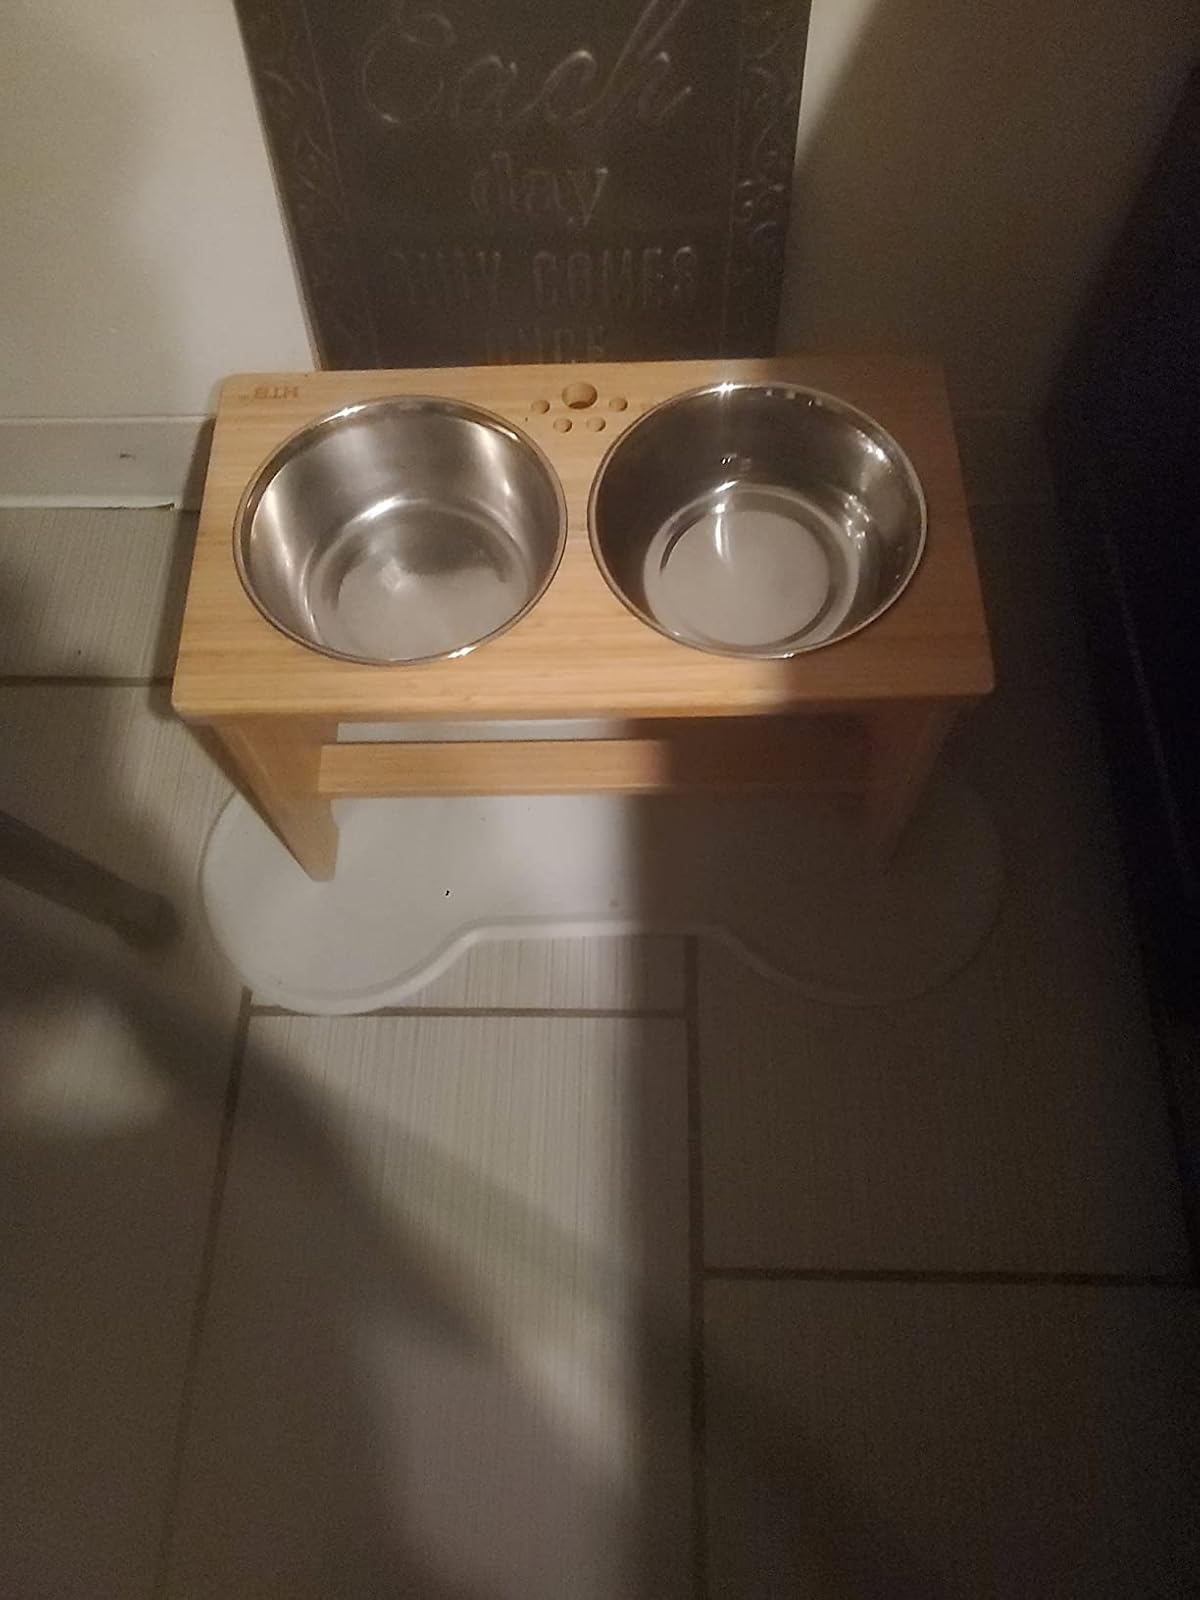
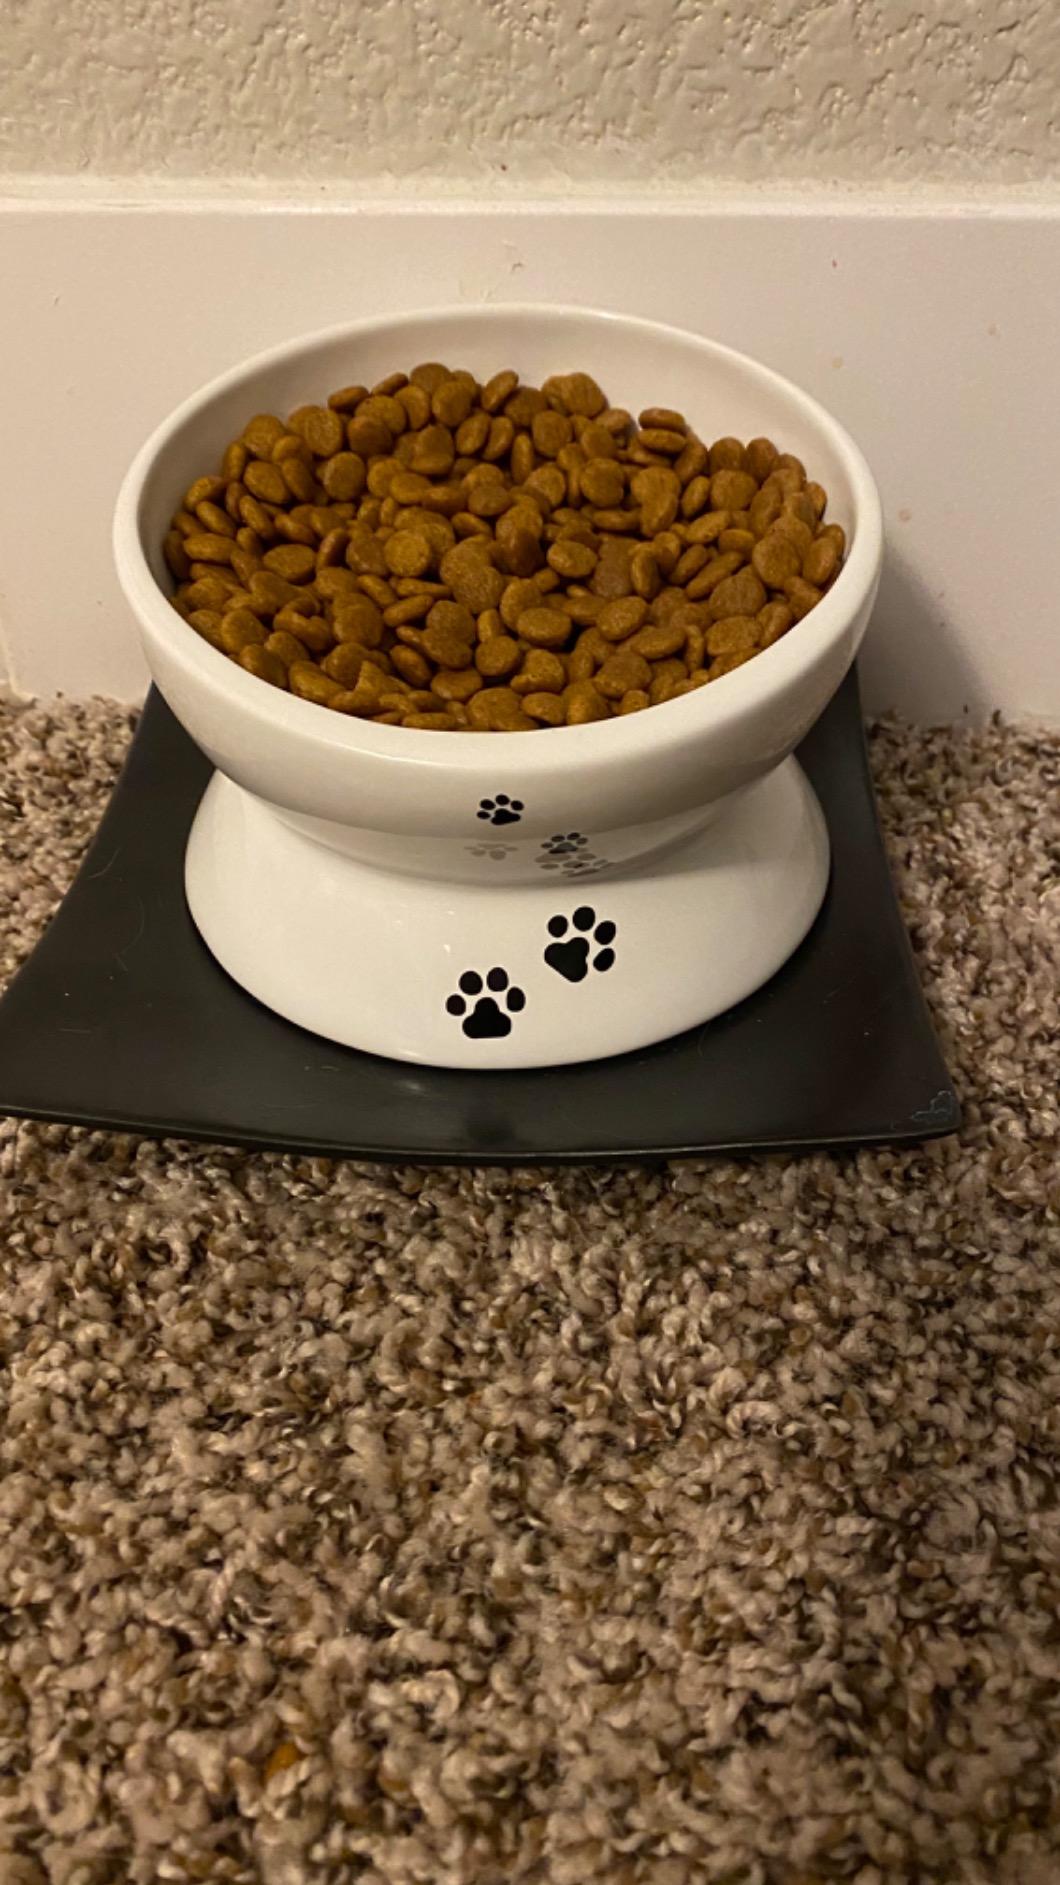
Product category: items_bowl
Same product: no